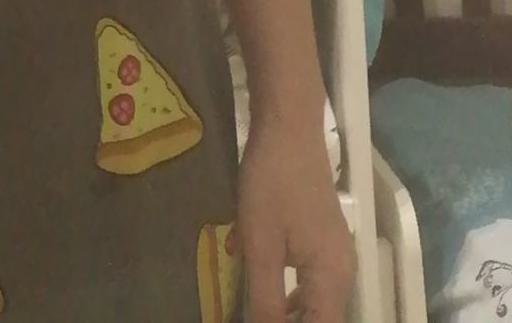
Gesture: no_gesture